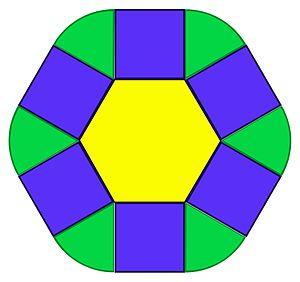
Illustration d'une somme de Minkowski
En géométrie, la somme de Minkowski est une opération sur les parties d'un espace vectoriel. À deux parties A et B elle associe leur ensemble somme, formé des sommes d'un élément de A et d'un élément de B :
En mathématiques, et plus précisément en géométrie, un théorème isopérimétrique est une généralisation des résultats plus élémentaires d'isopérimétrie montrant par exemple que le disque est, à périmètre donné, la figure ayant la plus grande aire. Les questions traitées par cette généralisation concernent les compacts d'un espace métrique muni d'une mesure. Un exemple simple est donné par les compacts d'un plan euclidien. Les compacts concernés sont ceux de mesures finies ayant une frontière aussi de mesure finie. Dans l'exemple choisi, les compacts concernés sont ceux dont la frontière est une courbe rectifiable, c'est-à-dire essentiellement non fractale. Les mesures du compact et de sa frontière sont naturellement différentes : dans l'exemple, la mesure du compact est une aire, tandis que celle de sa courbe frontière est une longueur.
En géométrie, les formules de Steiner-Minkowski sont des relations traitant d'un compact C d'un espace euclidien E. On ajoute en général une condition supplémentaire sur le compact, indiquant qu'il est soit convexe, soit de frontière homéomorphe à la sphère et paramétrable par une fonction de classe C² de la sphère dans l'espace euclidien.